FC Cheksyl Chernihiv

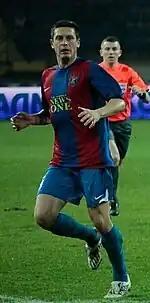
Oleksandr Hrytsay started his career in Cheksil Chernihiv

In 1983, the team was established as "Tekstylschyk Chernihiv", winning the Chernihiv Oblast Football Championship in its first season as well as the Chernihiv Oblast Football Cup the following year.